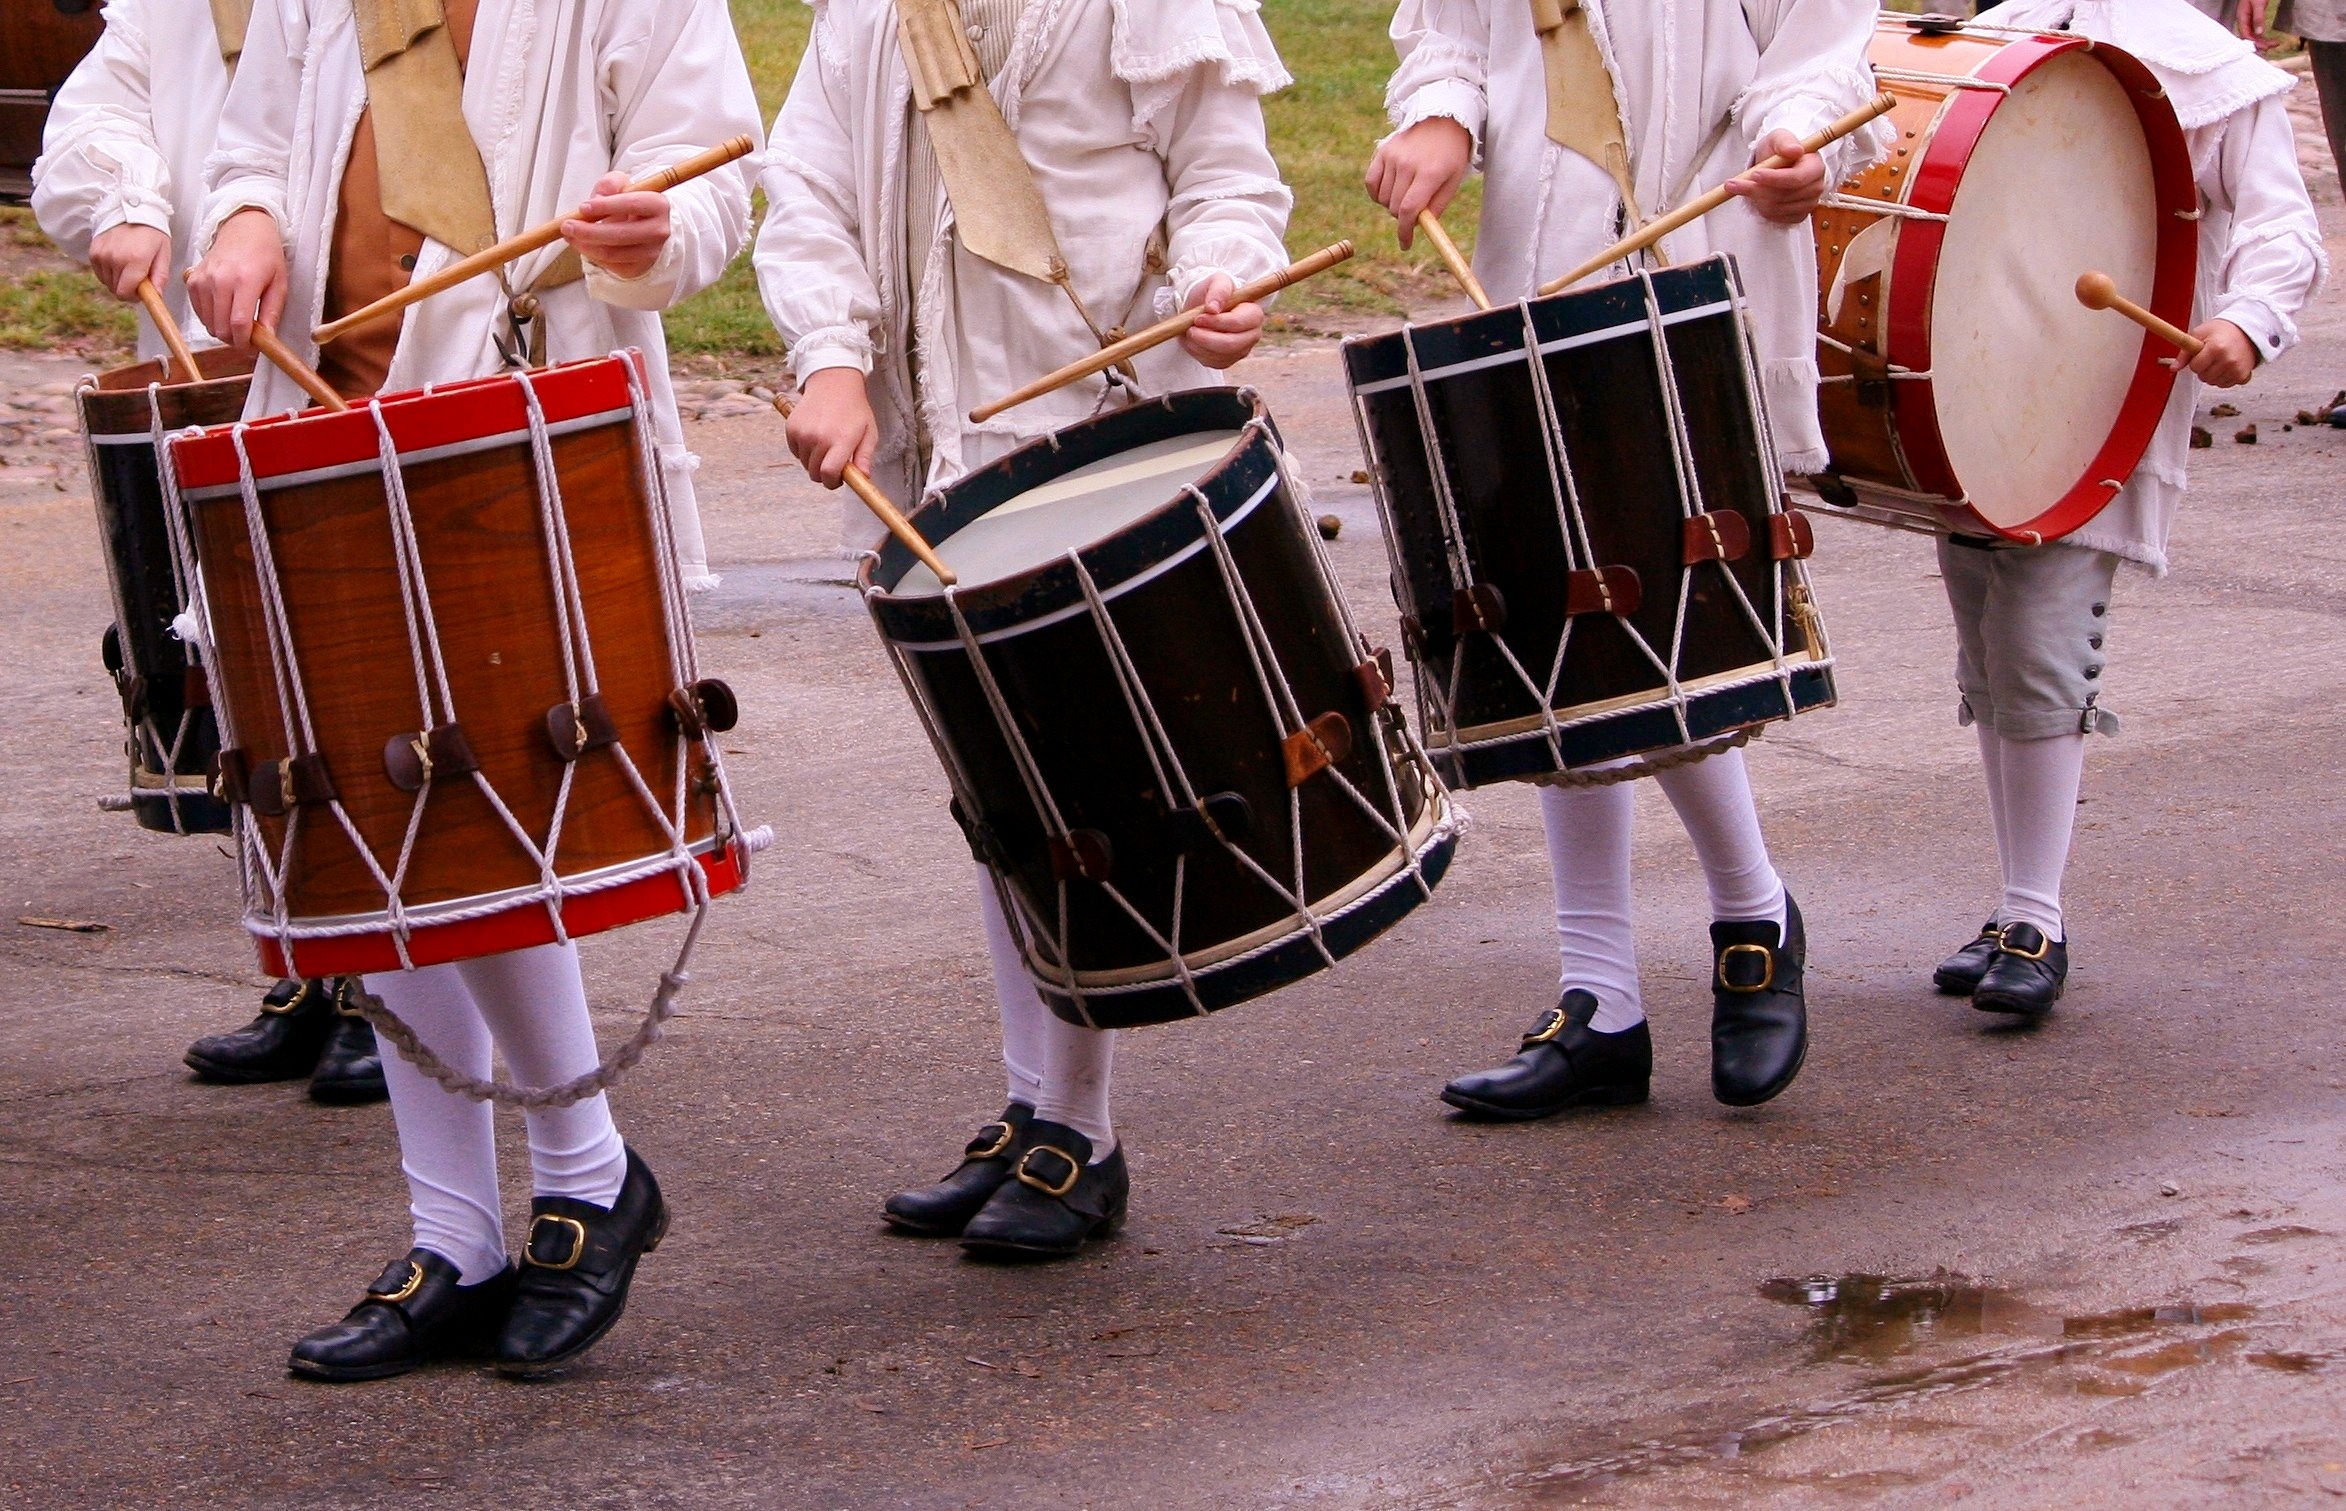
music, band, instrument, musician, drum, musical instrument, parade, percussion, performance, drums, drummer, rhythm, traditional, beat, stick, skin head percussion instrument, hand drum, dhol